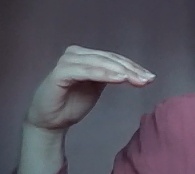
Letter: haa